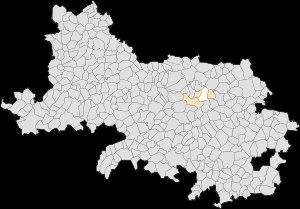
Saint-Laurent-Blangy est une commune française située dans le département du Pas-de-Calais en région Hauts-de-France.